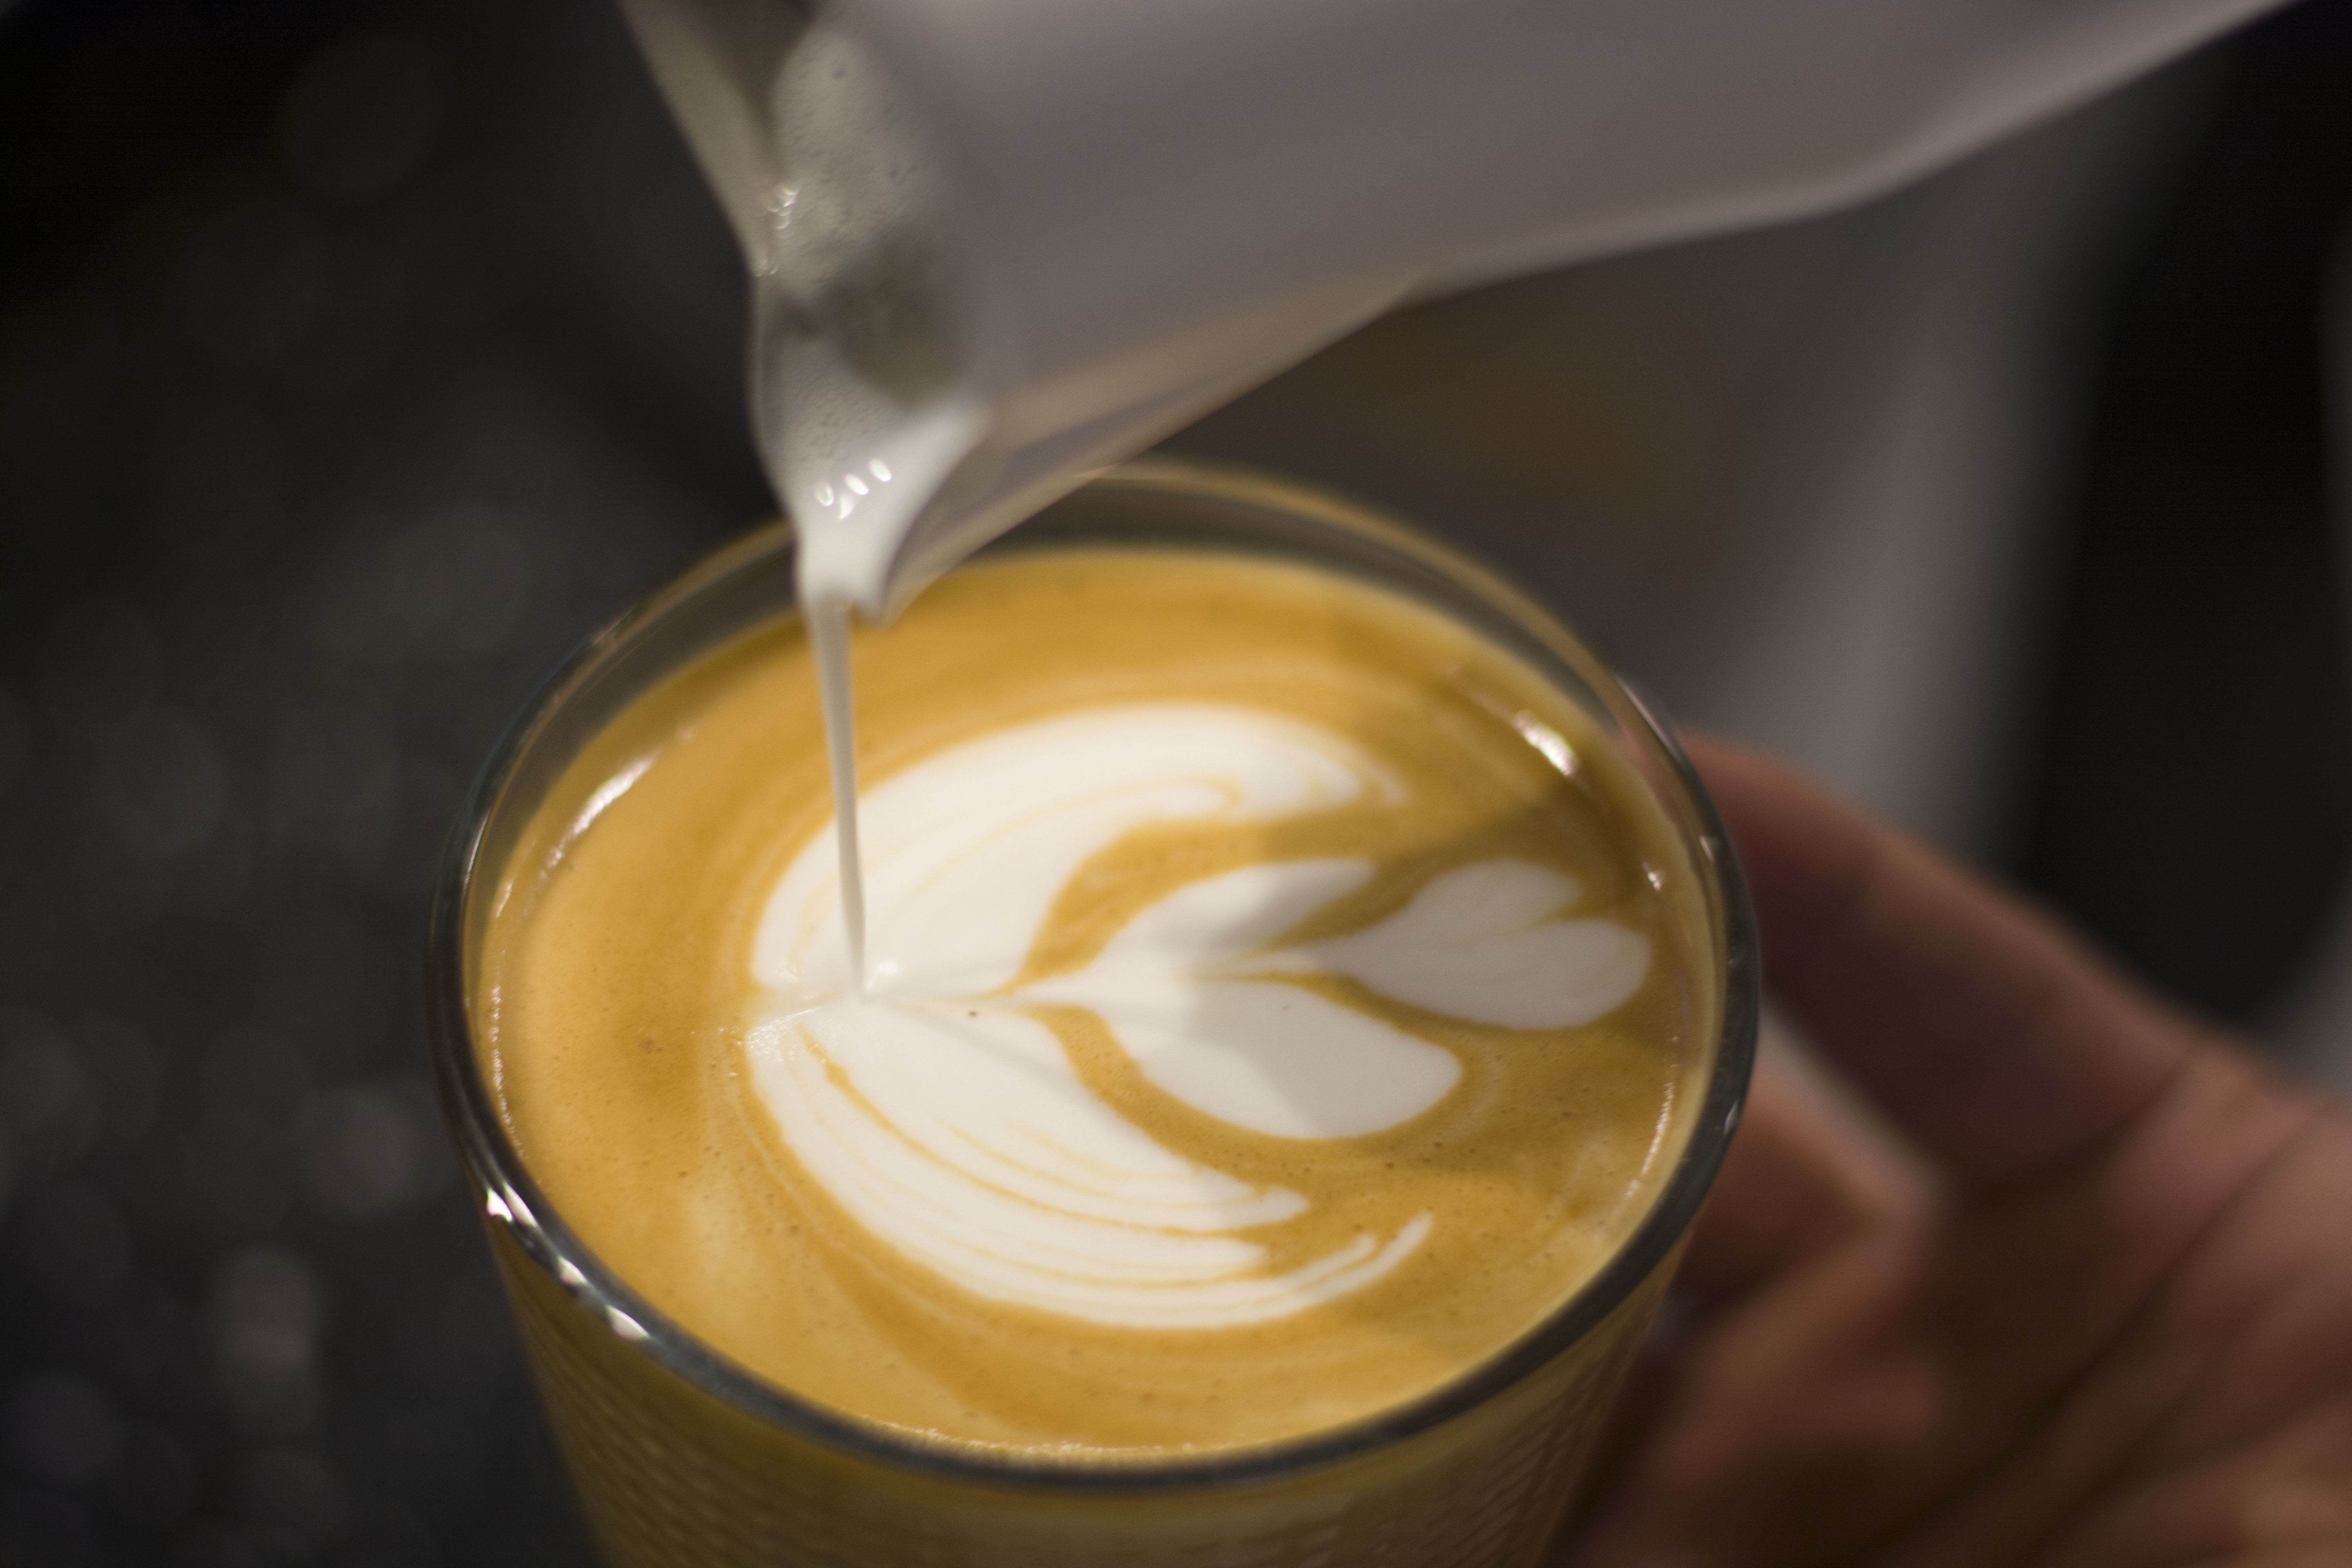
drink, food, cortado, latte, caff macchiato, coffee, cafe au lait, flat white, espresso, ristretto, white coffee, cappuccino, ingredient, cuisine, coffee milk, dairy, cuban espresso, mocaccino, cream, milk, dish